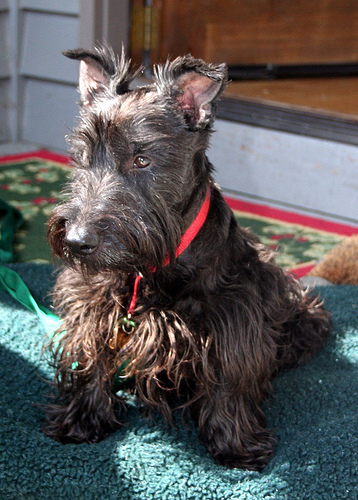
Animal: dog
Breed: scottish_terrier